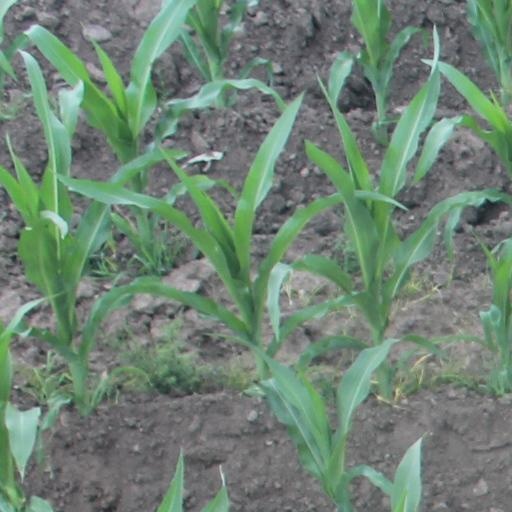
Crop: maize; corn